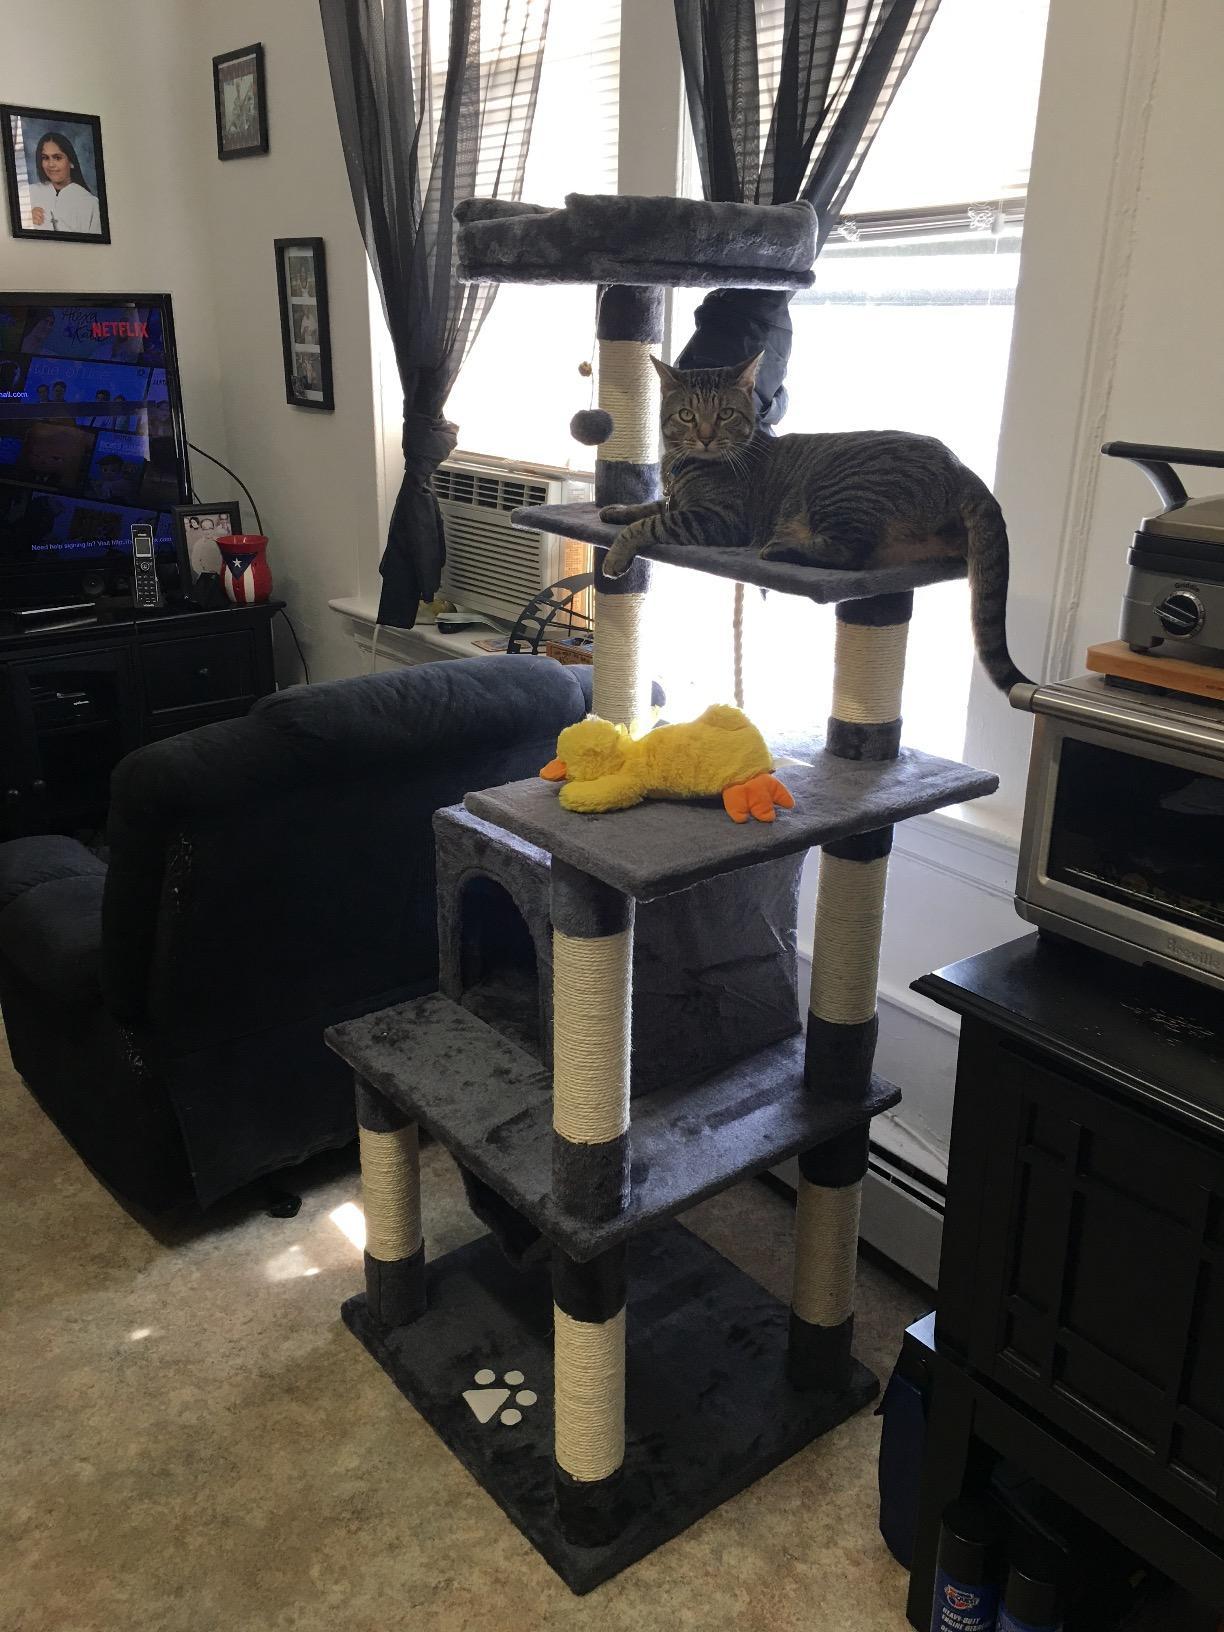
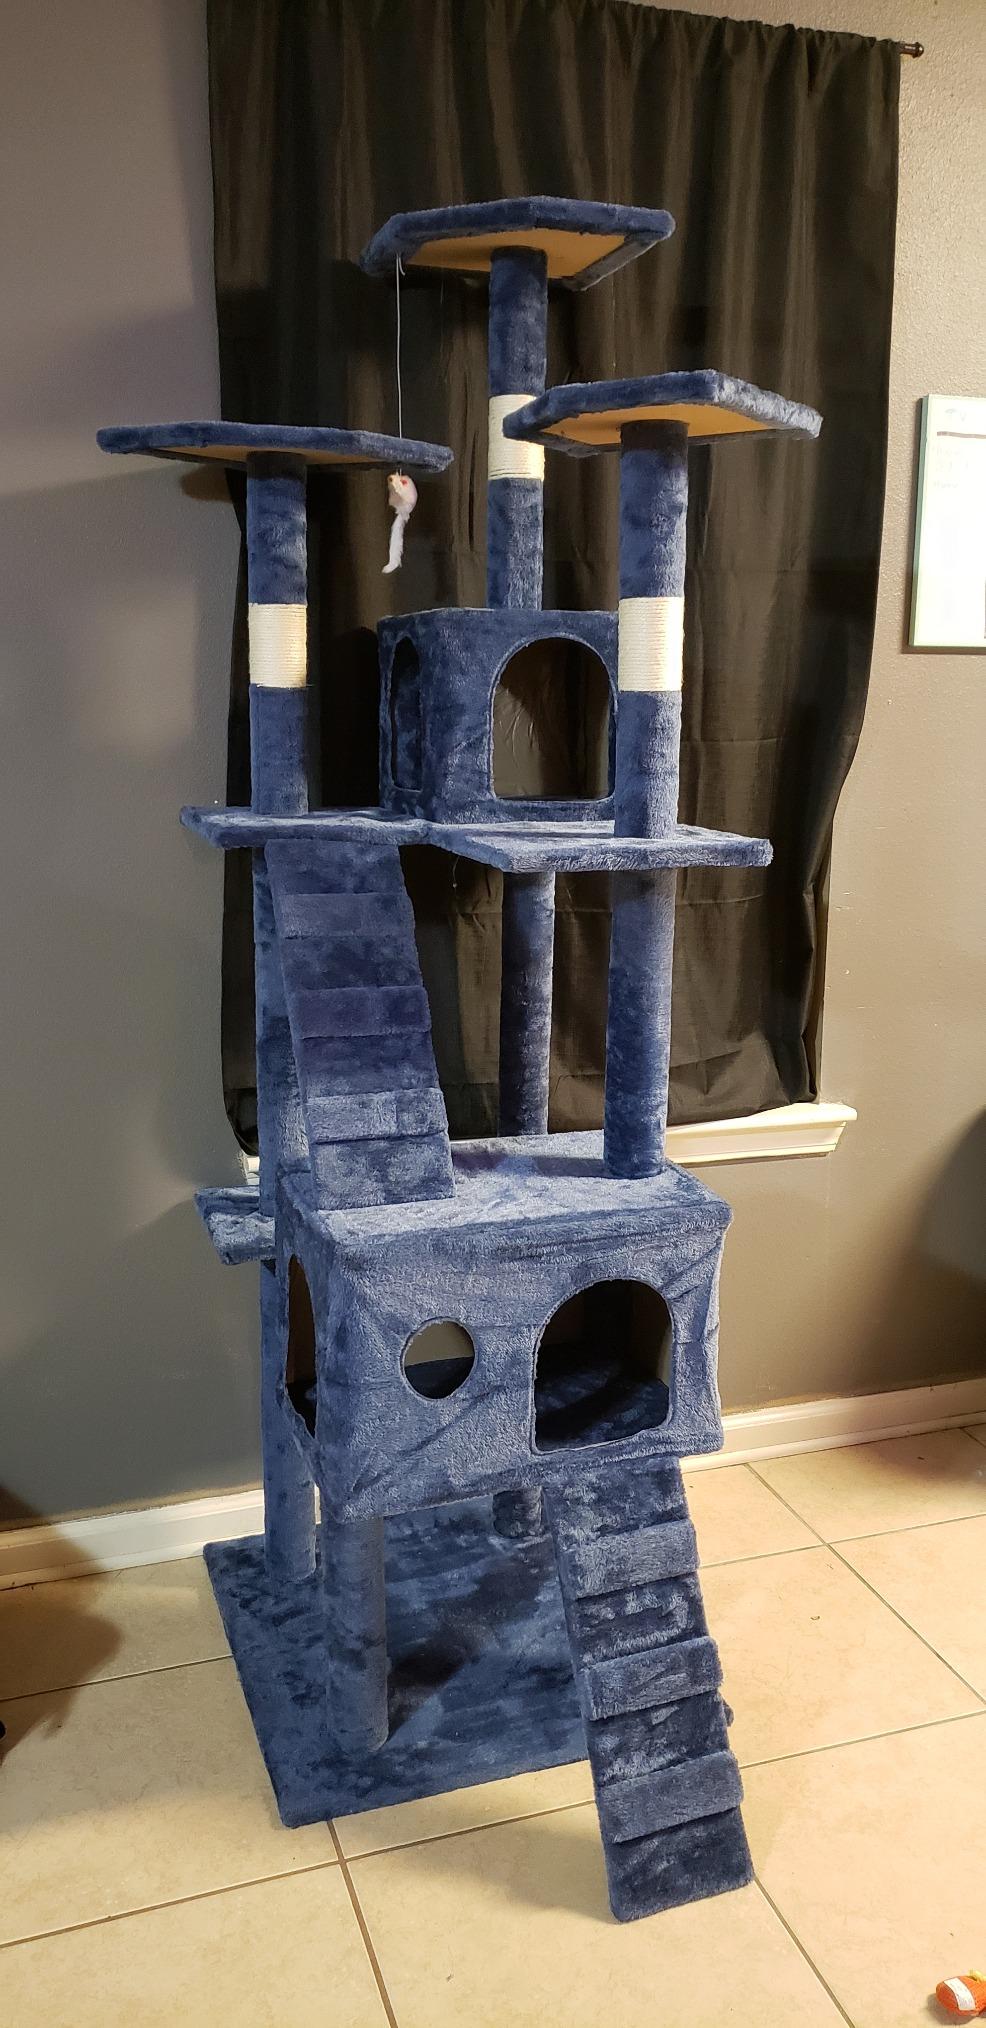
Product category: items_cat tree
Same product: no